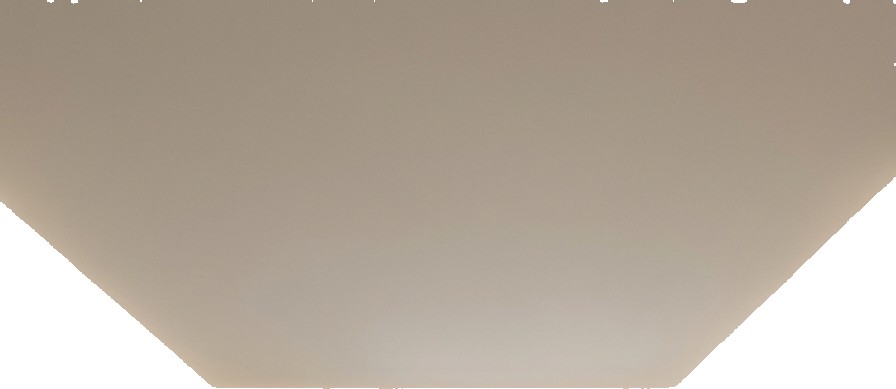
Surface category: ceiling